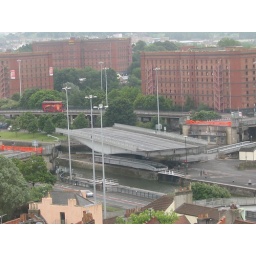
bridge in Bristol that turns to let boats through